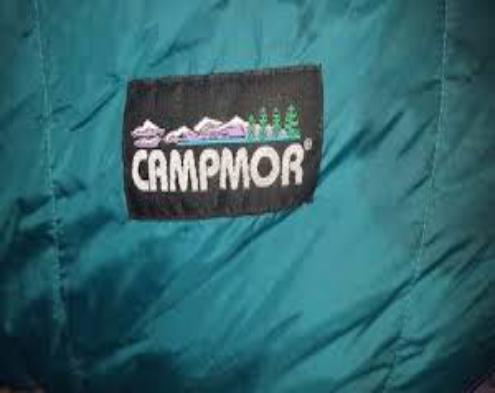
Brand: Campmor
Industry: Clothes